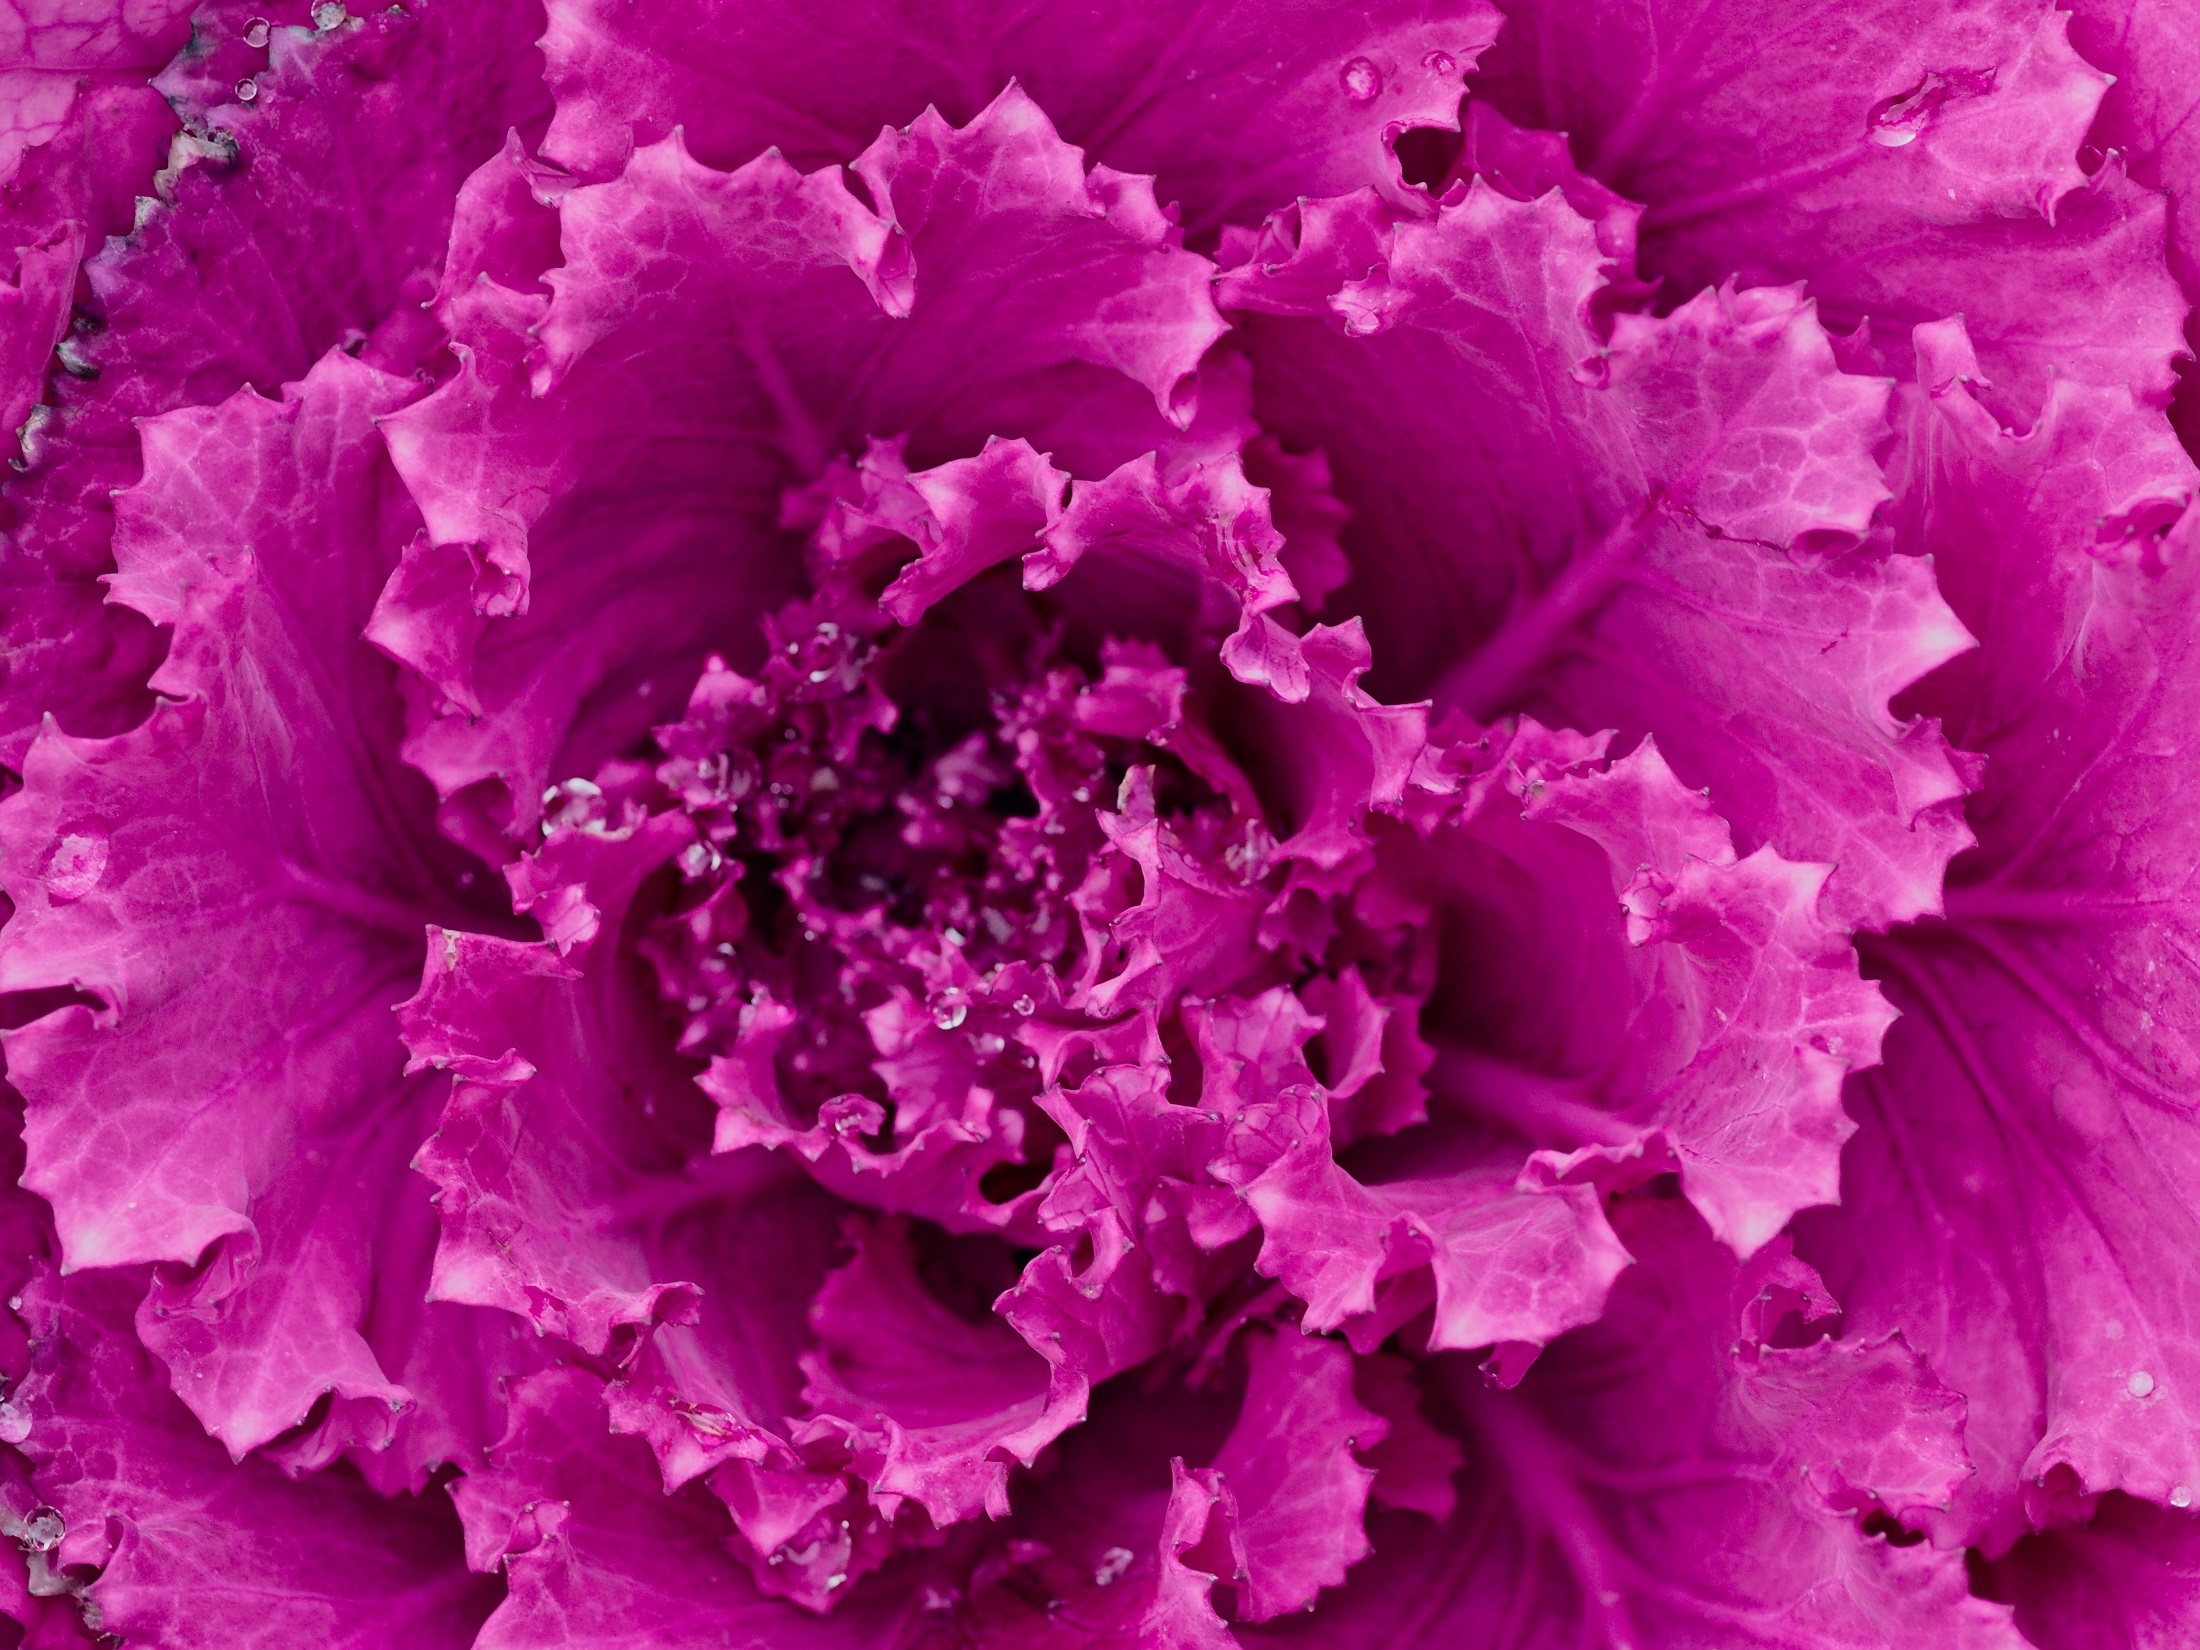
blossom, plant, flower, purple, petal, salad, red, cooking, vegetable, kitchen, agriculture, pink, healthy, leaves, eating, nutrition, carnation, head, diet, cabbage, peony, dianthus, flowering plant, land plant, pink family